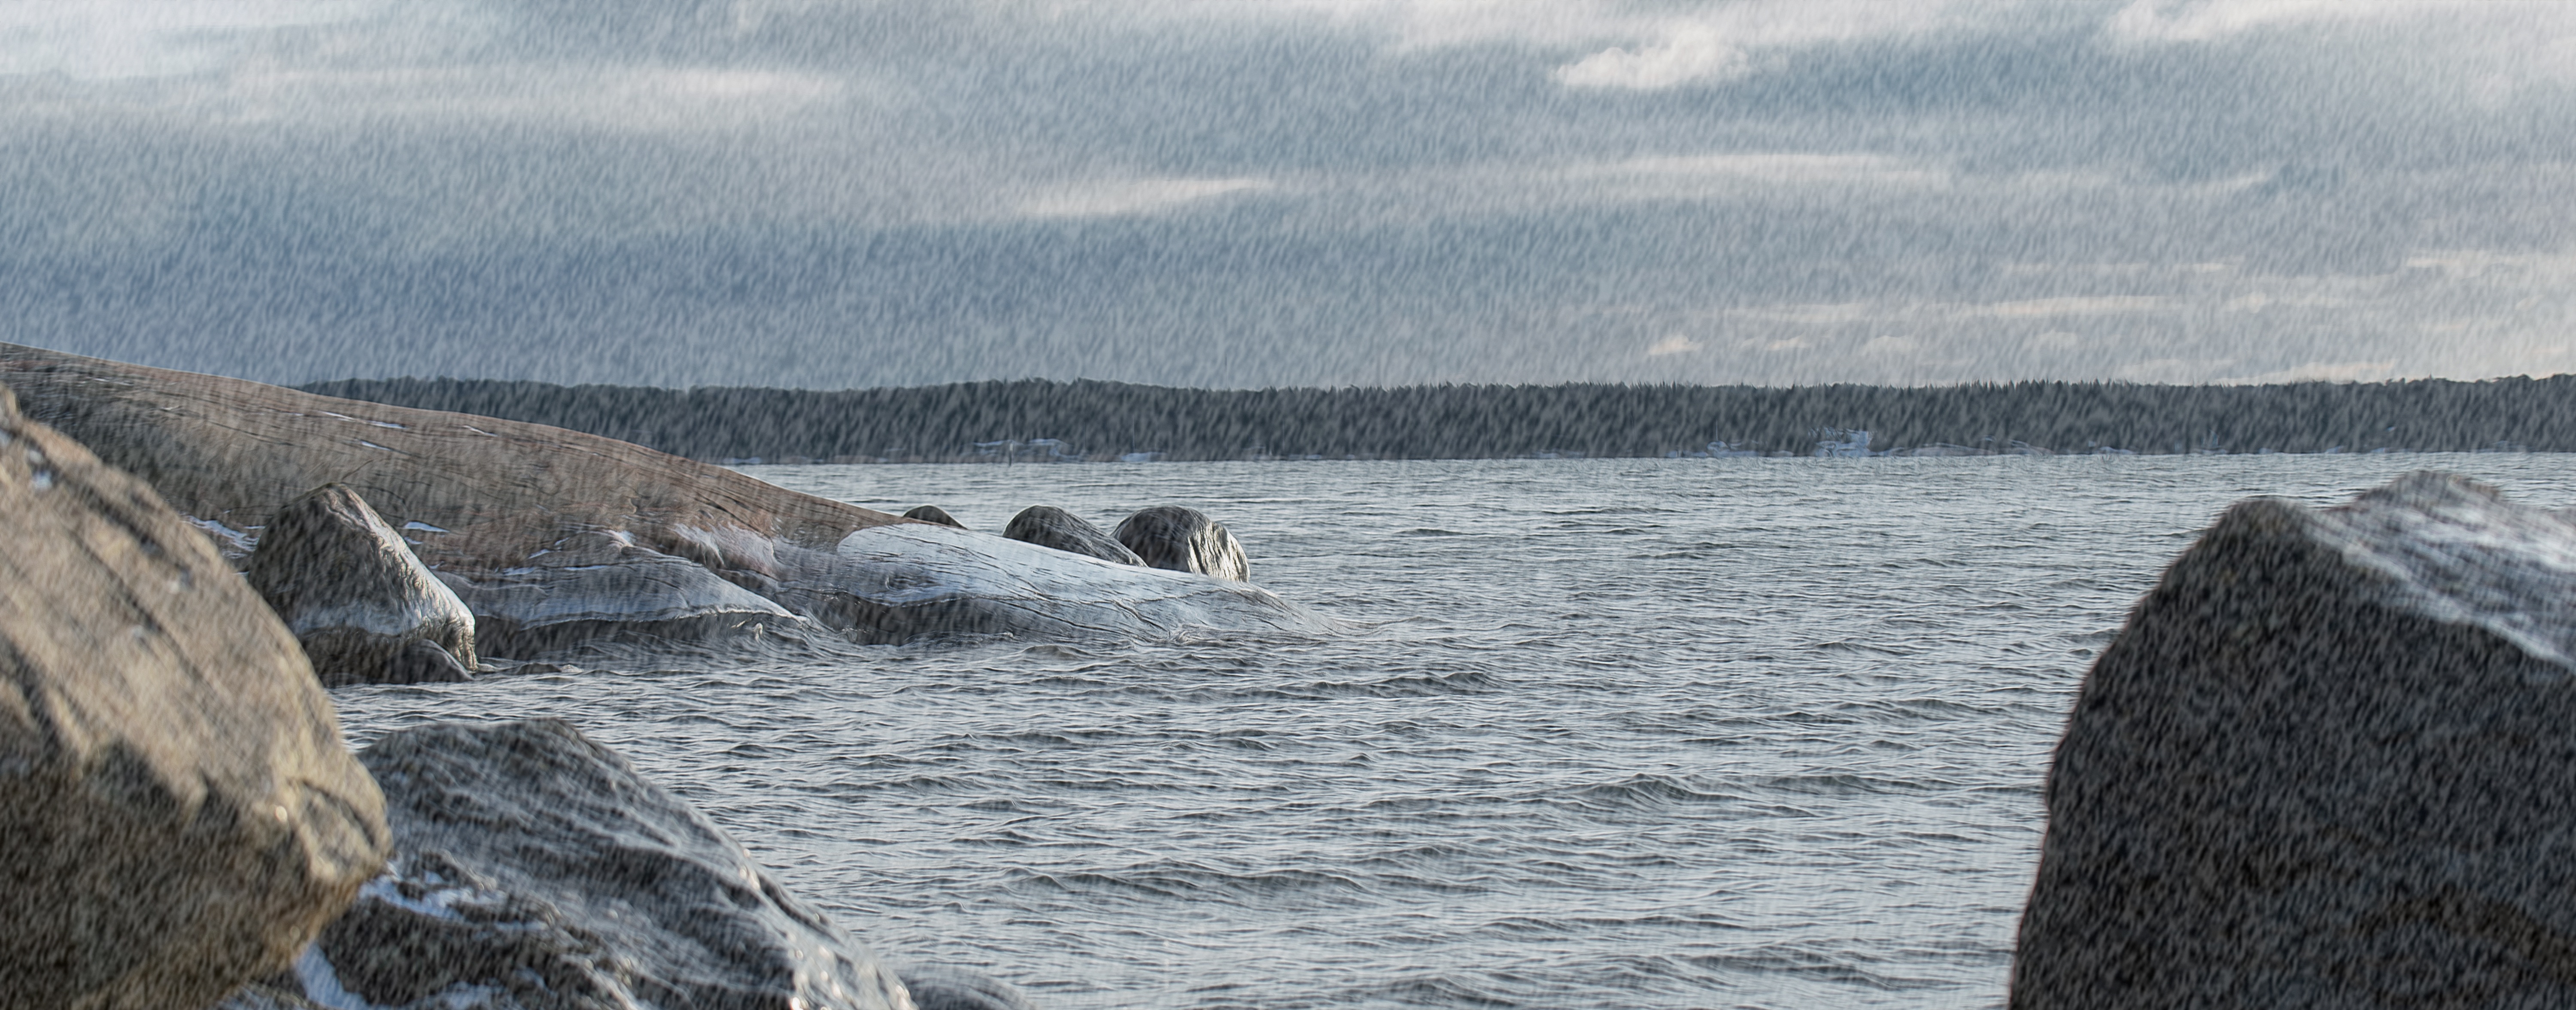
beach, landscape, sea, coast, water, nature, rock, cold, winter, ice, arctic, clouds, loch, marine mammal, snow rain